Shades of magenta

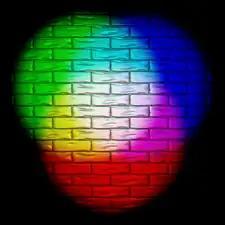
Red, green and blue lights, representing the three basic additive primary colors of the RGB color system, red, green, and blue. Magenta light is composed of equal amounts of red and blue light.

Magenta, shown at the right, is one of the three secondary colors in the RGB color model, used to make all the colors on computer and television displays. It is made by a mixture of red and blue light at equal intensity. It is called magenta on X11 list of color names, and fuchsia on the HTML color list. The web colors magenta and fuchsia are exactly the same color. Sometimes the web color magenta is called "electric magenta" or "electronic magenta".